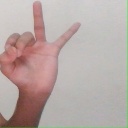
अक्षर: ण